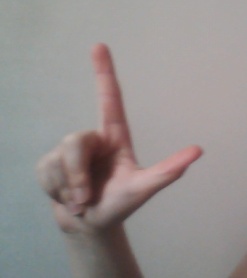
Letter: laam